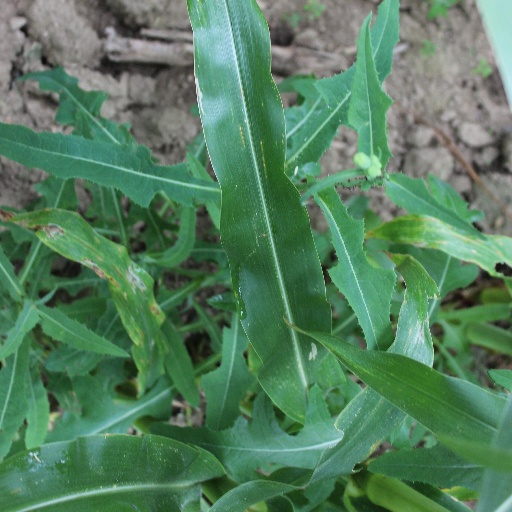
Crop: maize; corn